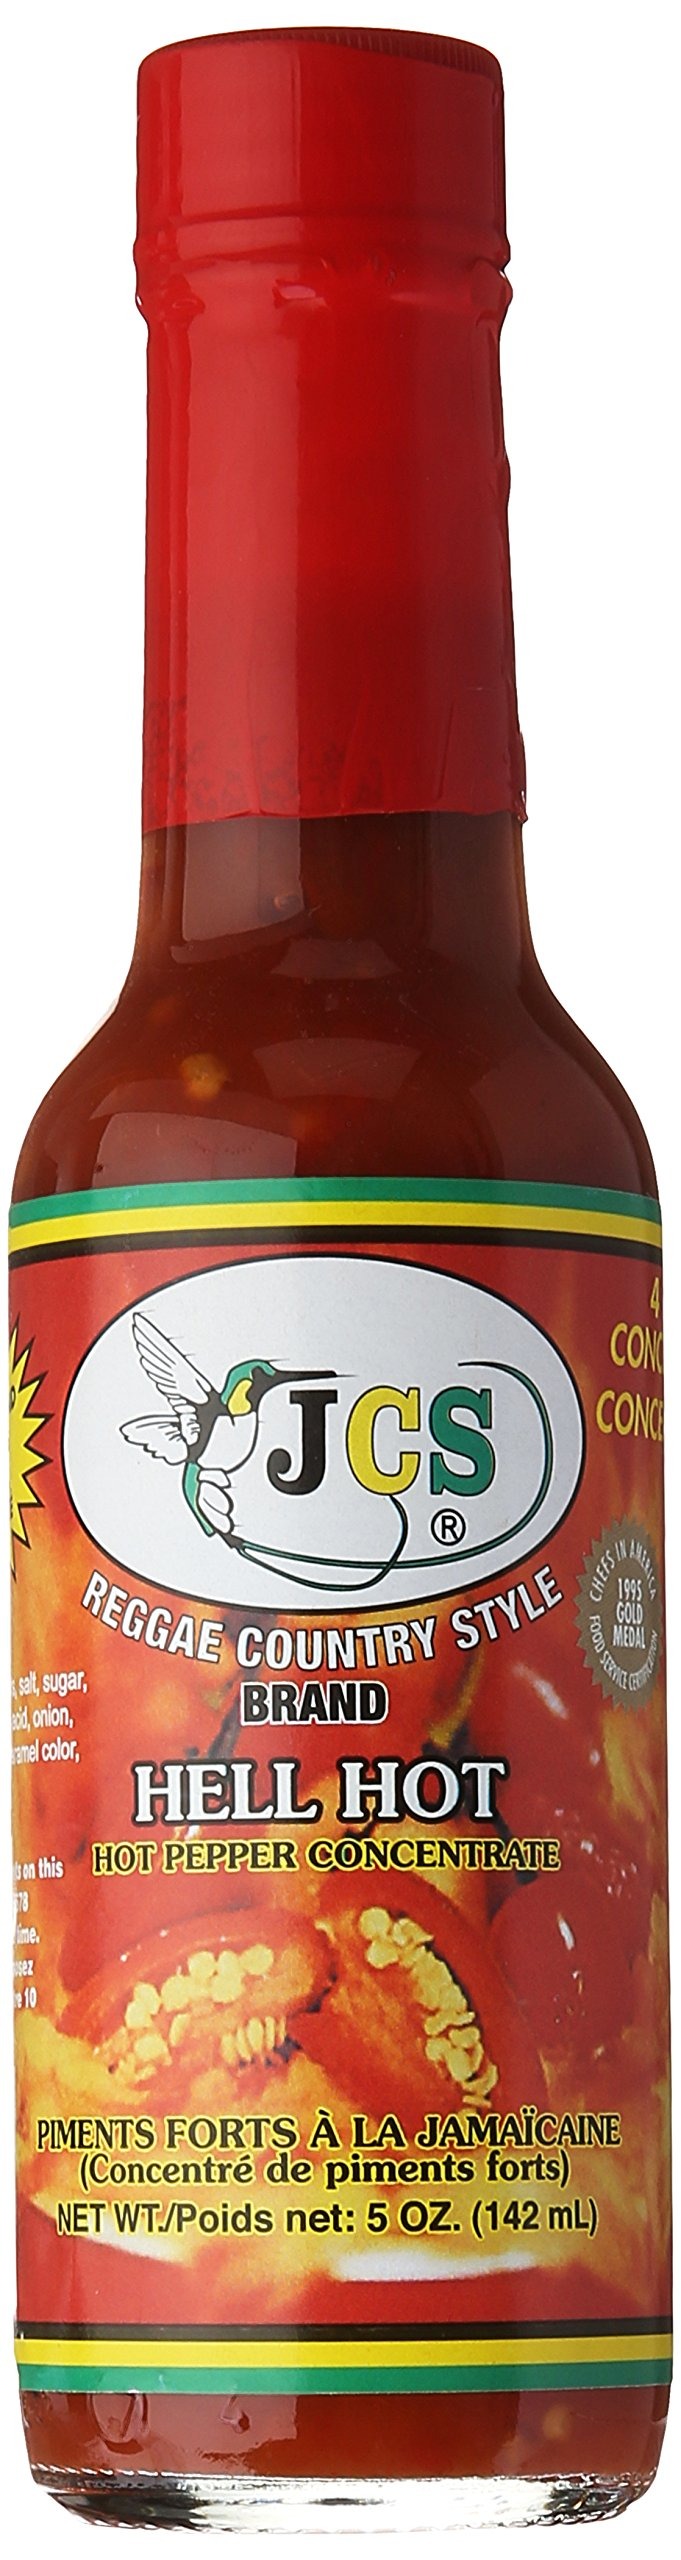
Item Name: JCS Hell Hot Pepper Concentrate
Bullet Point 1: Perfect with almost any dish
Bullet Point 2: Wonderful hot sauce with great flavor
Bullet Point 3: Thank you for supporting your local economy
Product Description: Wonderful hot sauce with great flavor
Value: 1.0
Unit: Count

Price: 1.98